Virginia Valian

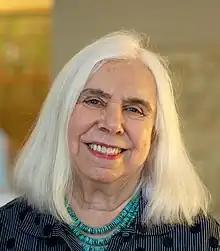
Distinguished Professor Virginia Valian by Alex Irklievski at the CUNY Graduate Center, April 25, 2023.

Virginia Valian is an American psycholinguist, cognitive scientist, and theorist of male-female differences in professional achievement.